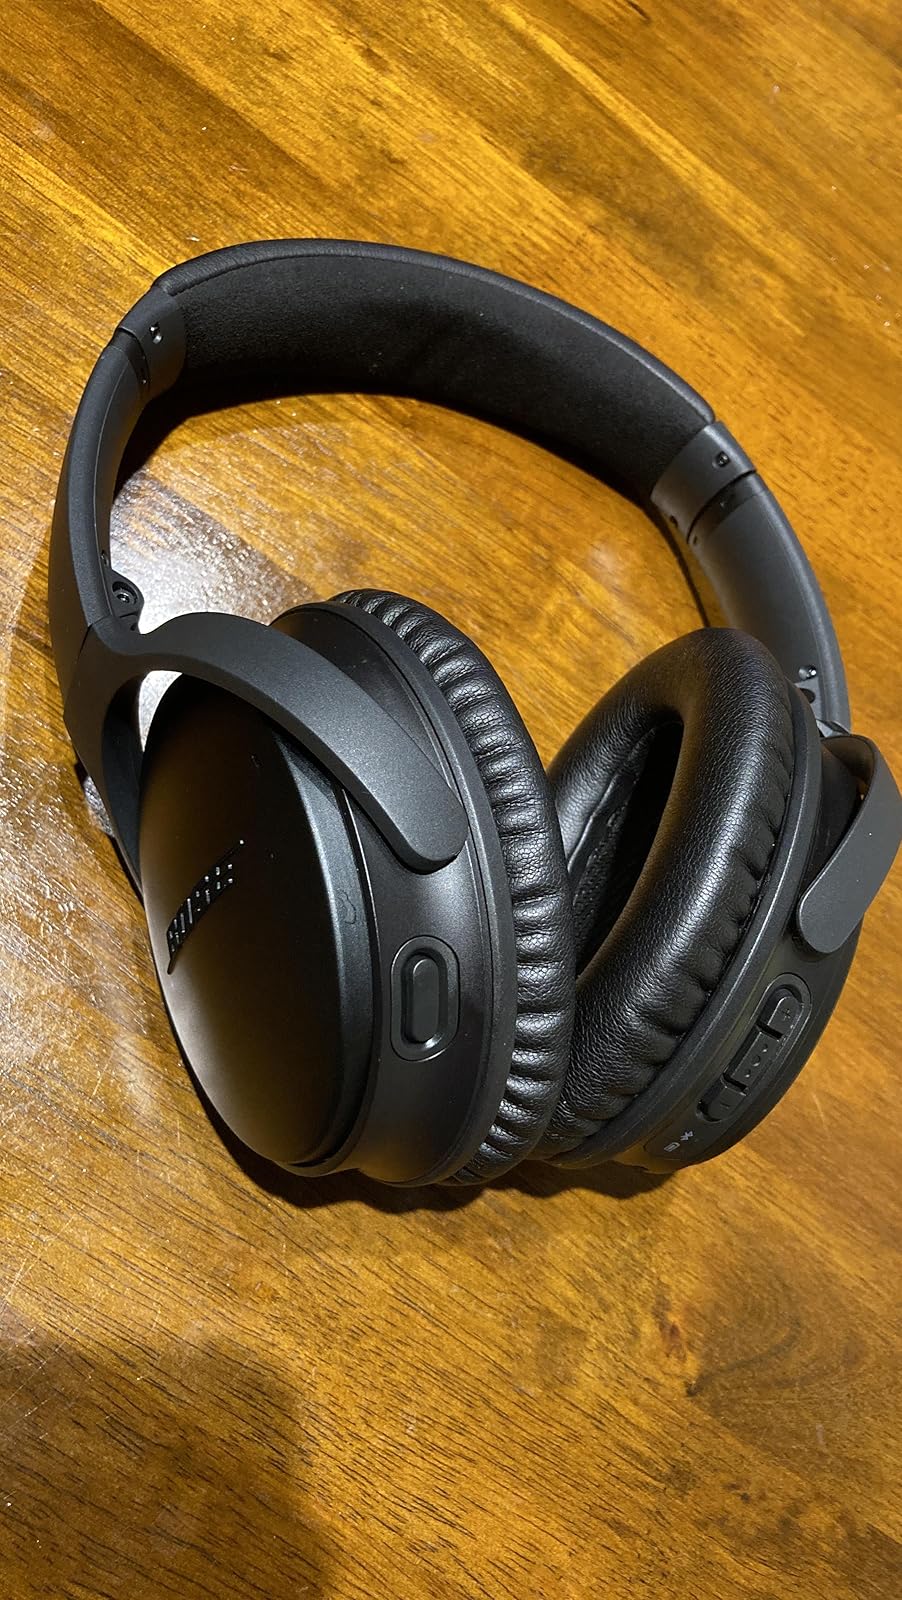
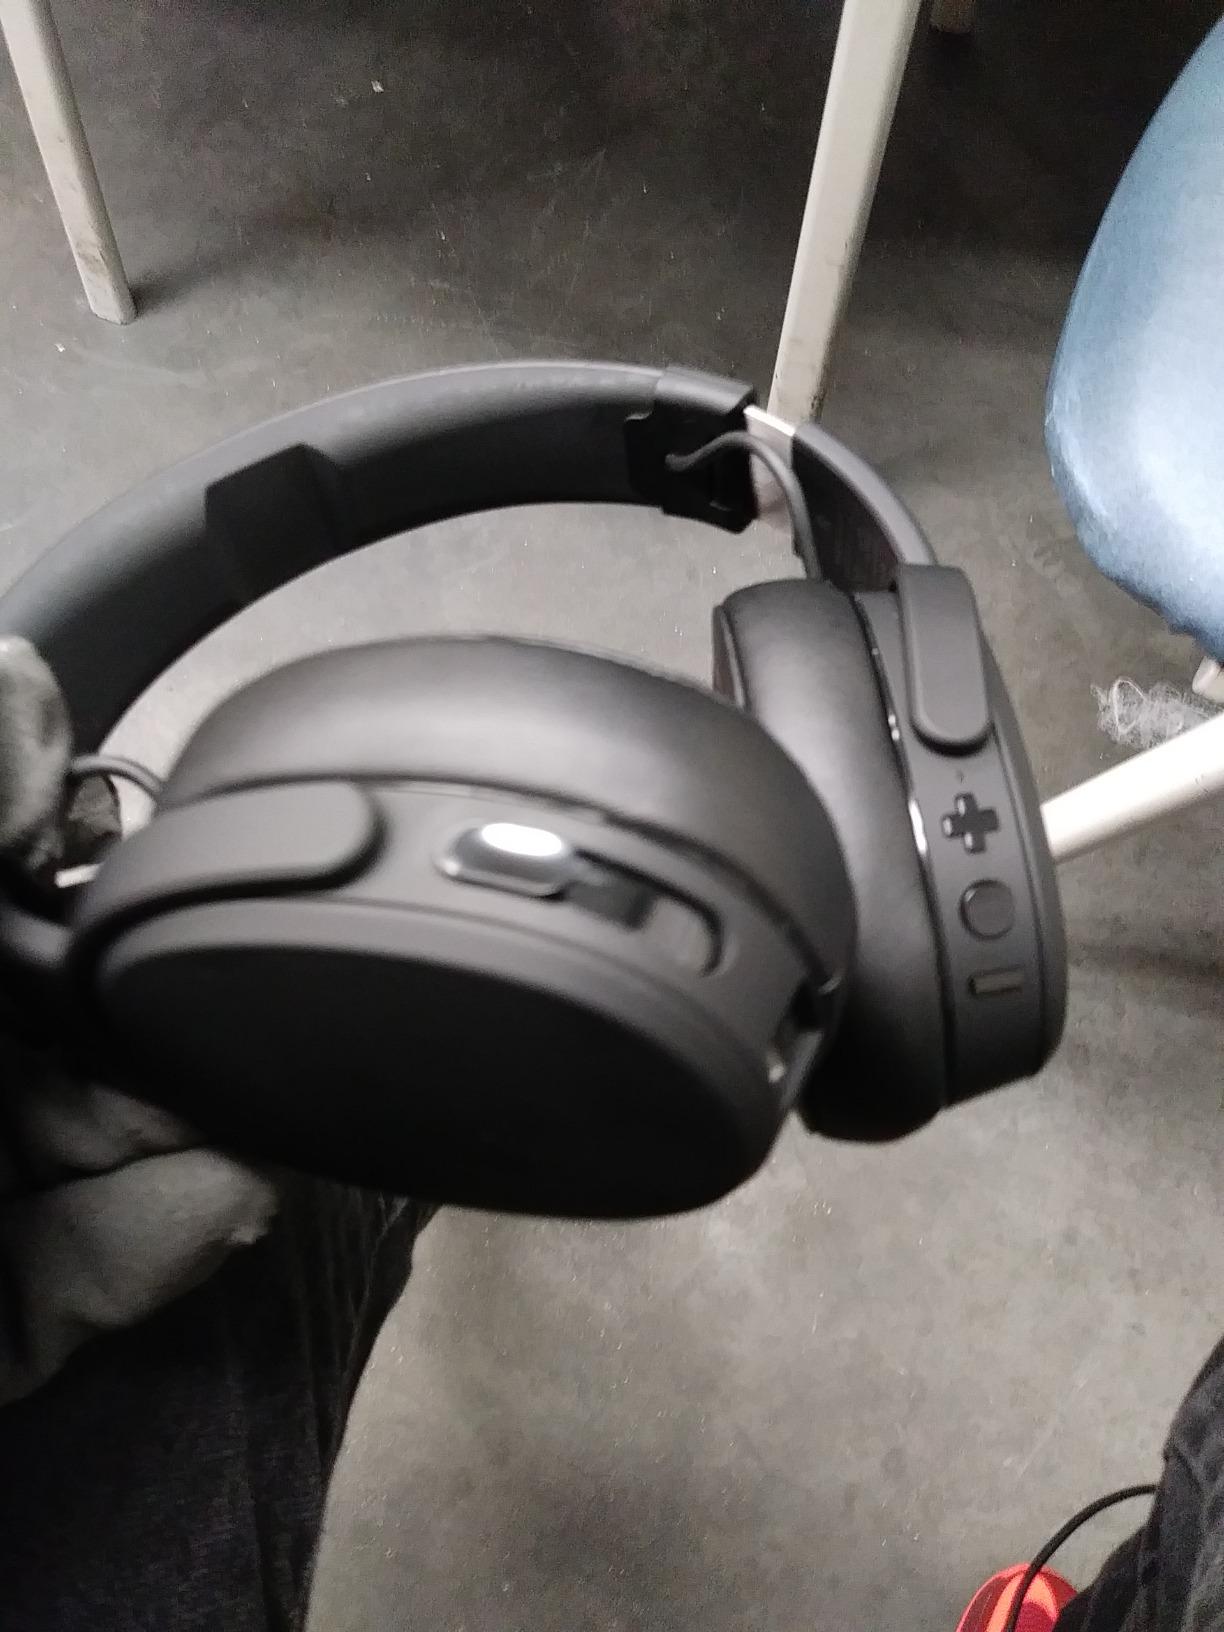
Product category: headphones
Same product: no